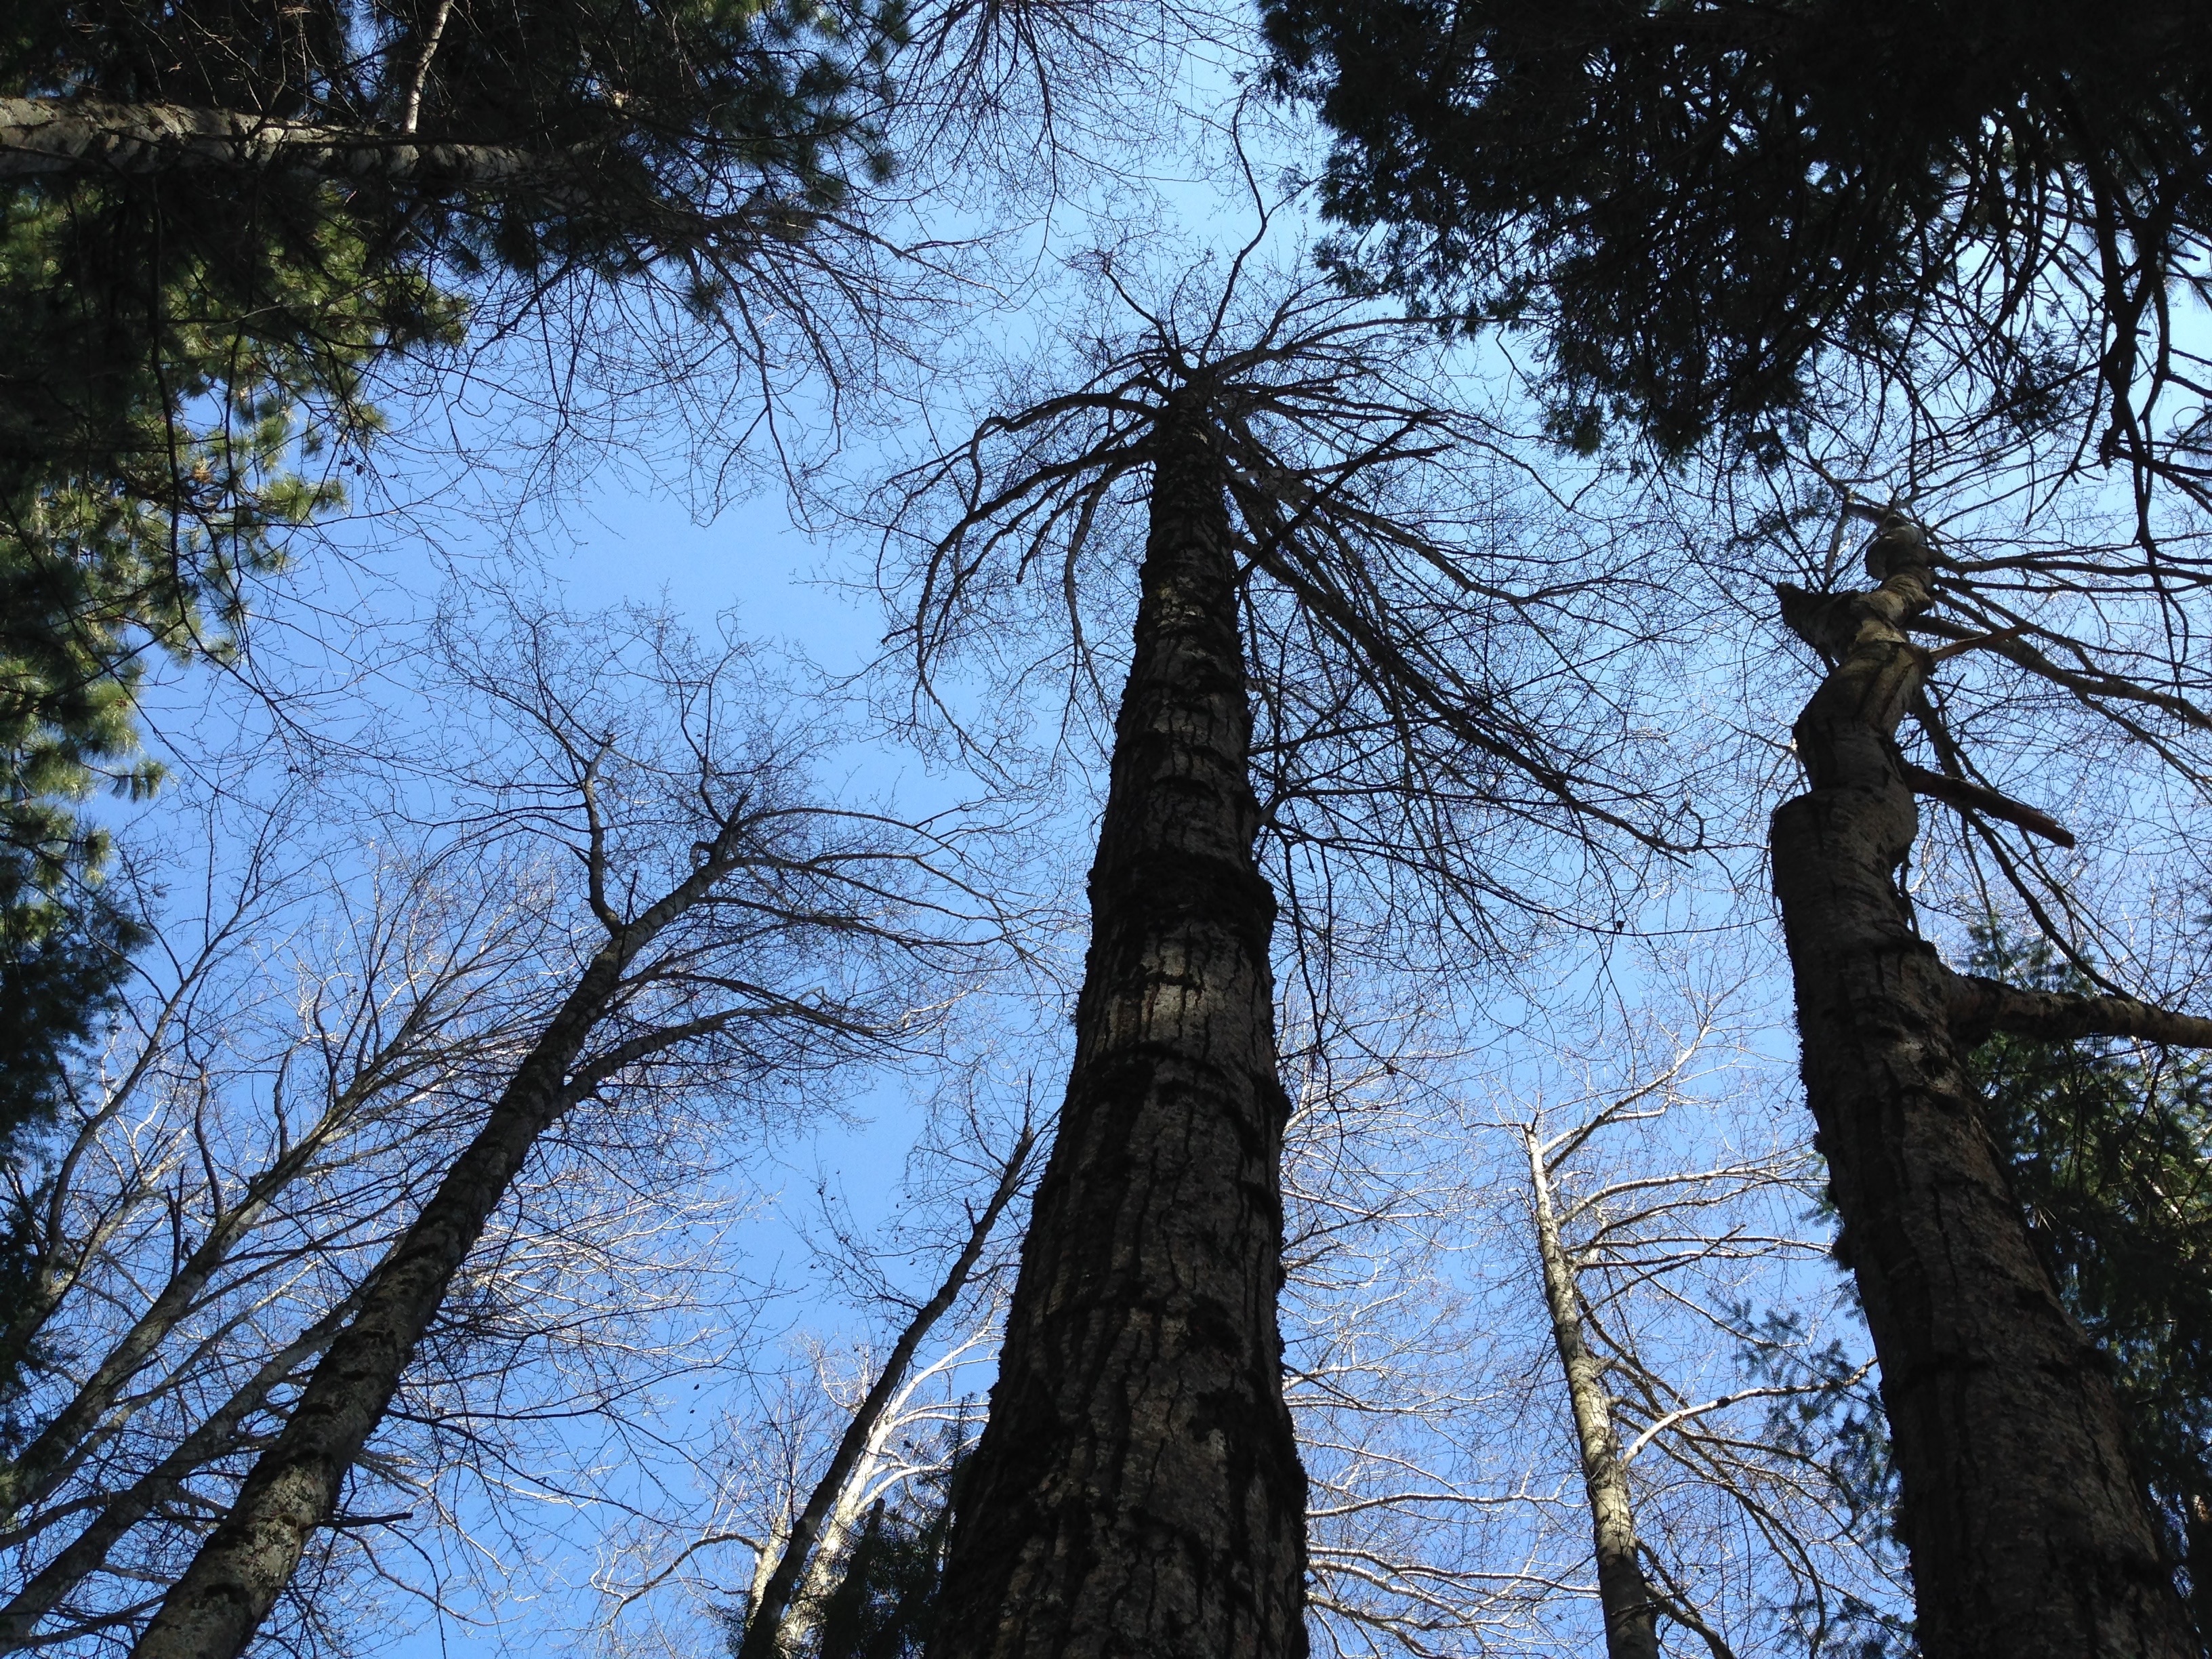
tree, nature, forest, branch, snow, winter, plant, sunlight, leaf, trunk, autumn, season, conifer, spruce, woodland, habitat, woody plant, land plant